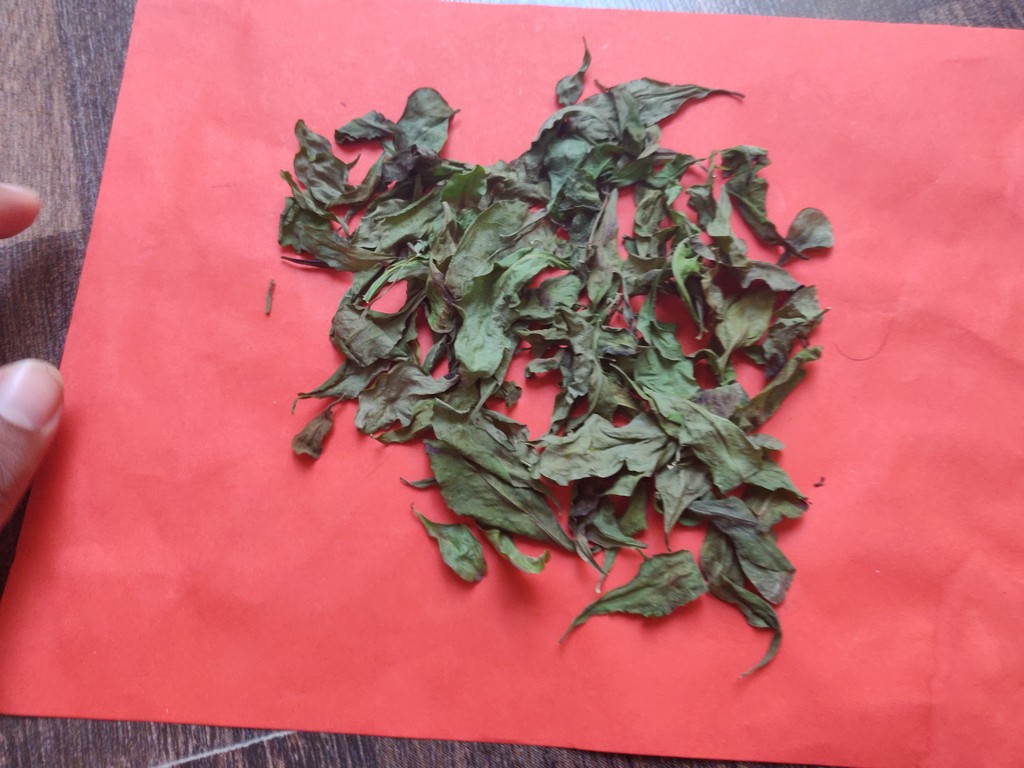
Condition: Dried
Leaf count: multiple
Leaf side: unknown